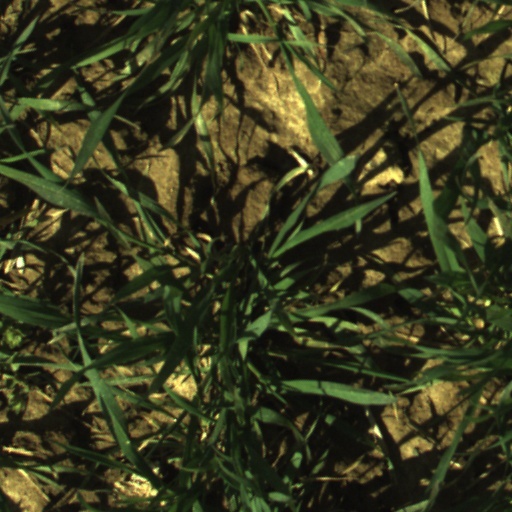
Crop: wheat